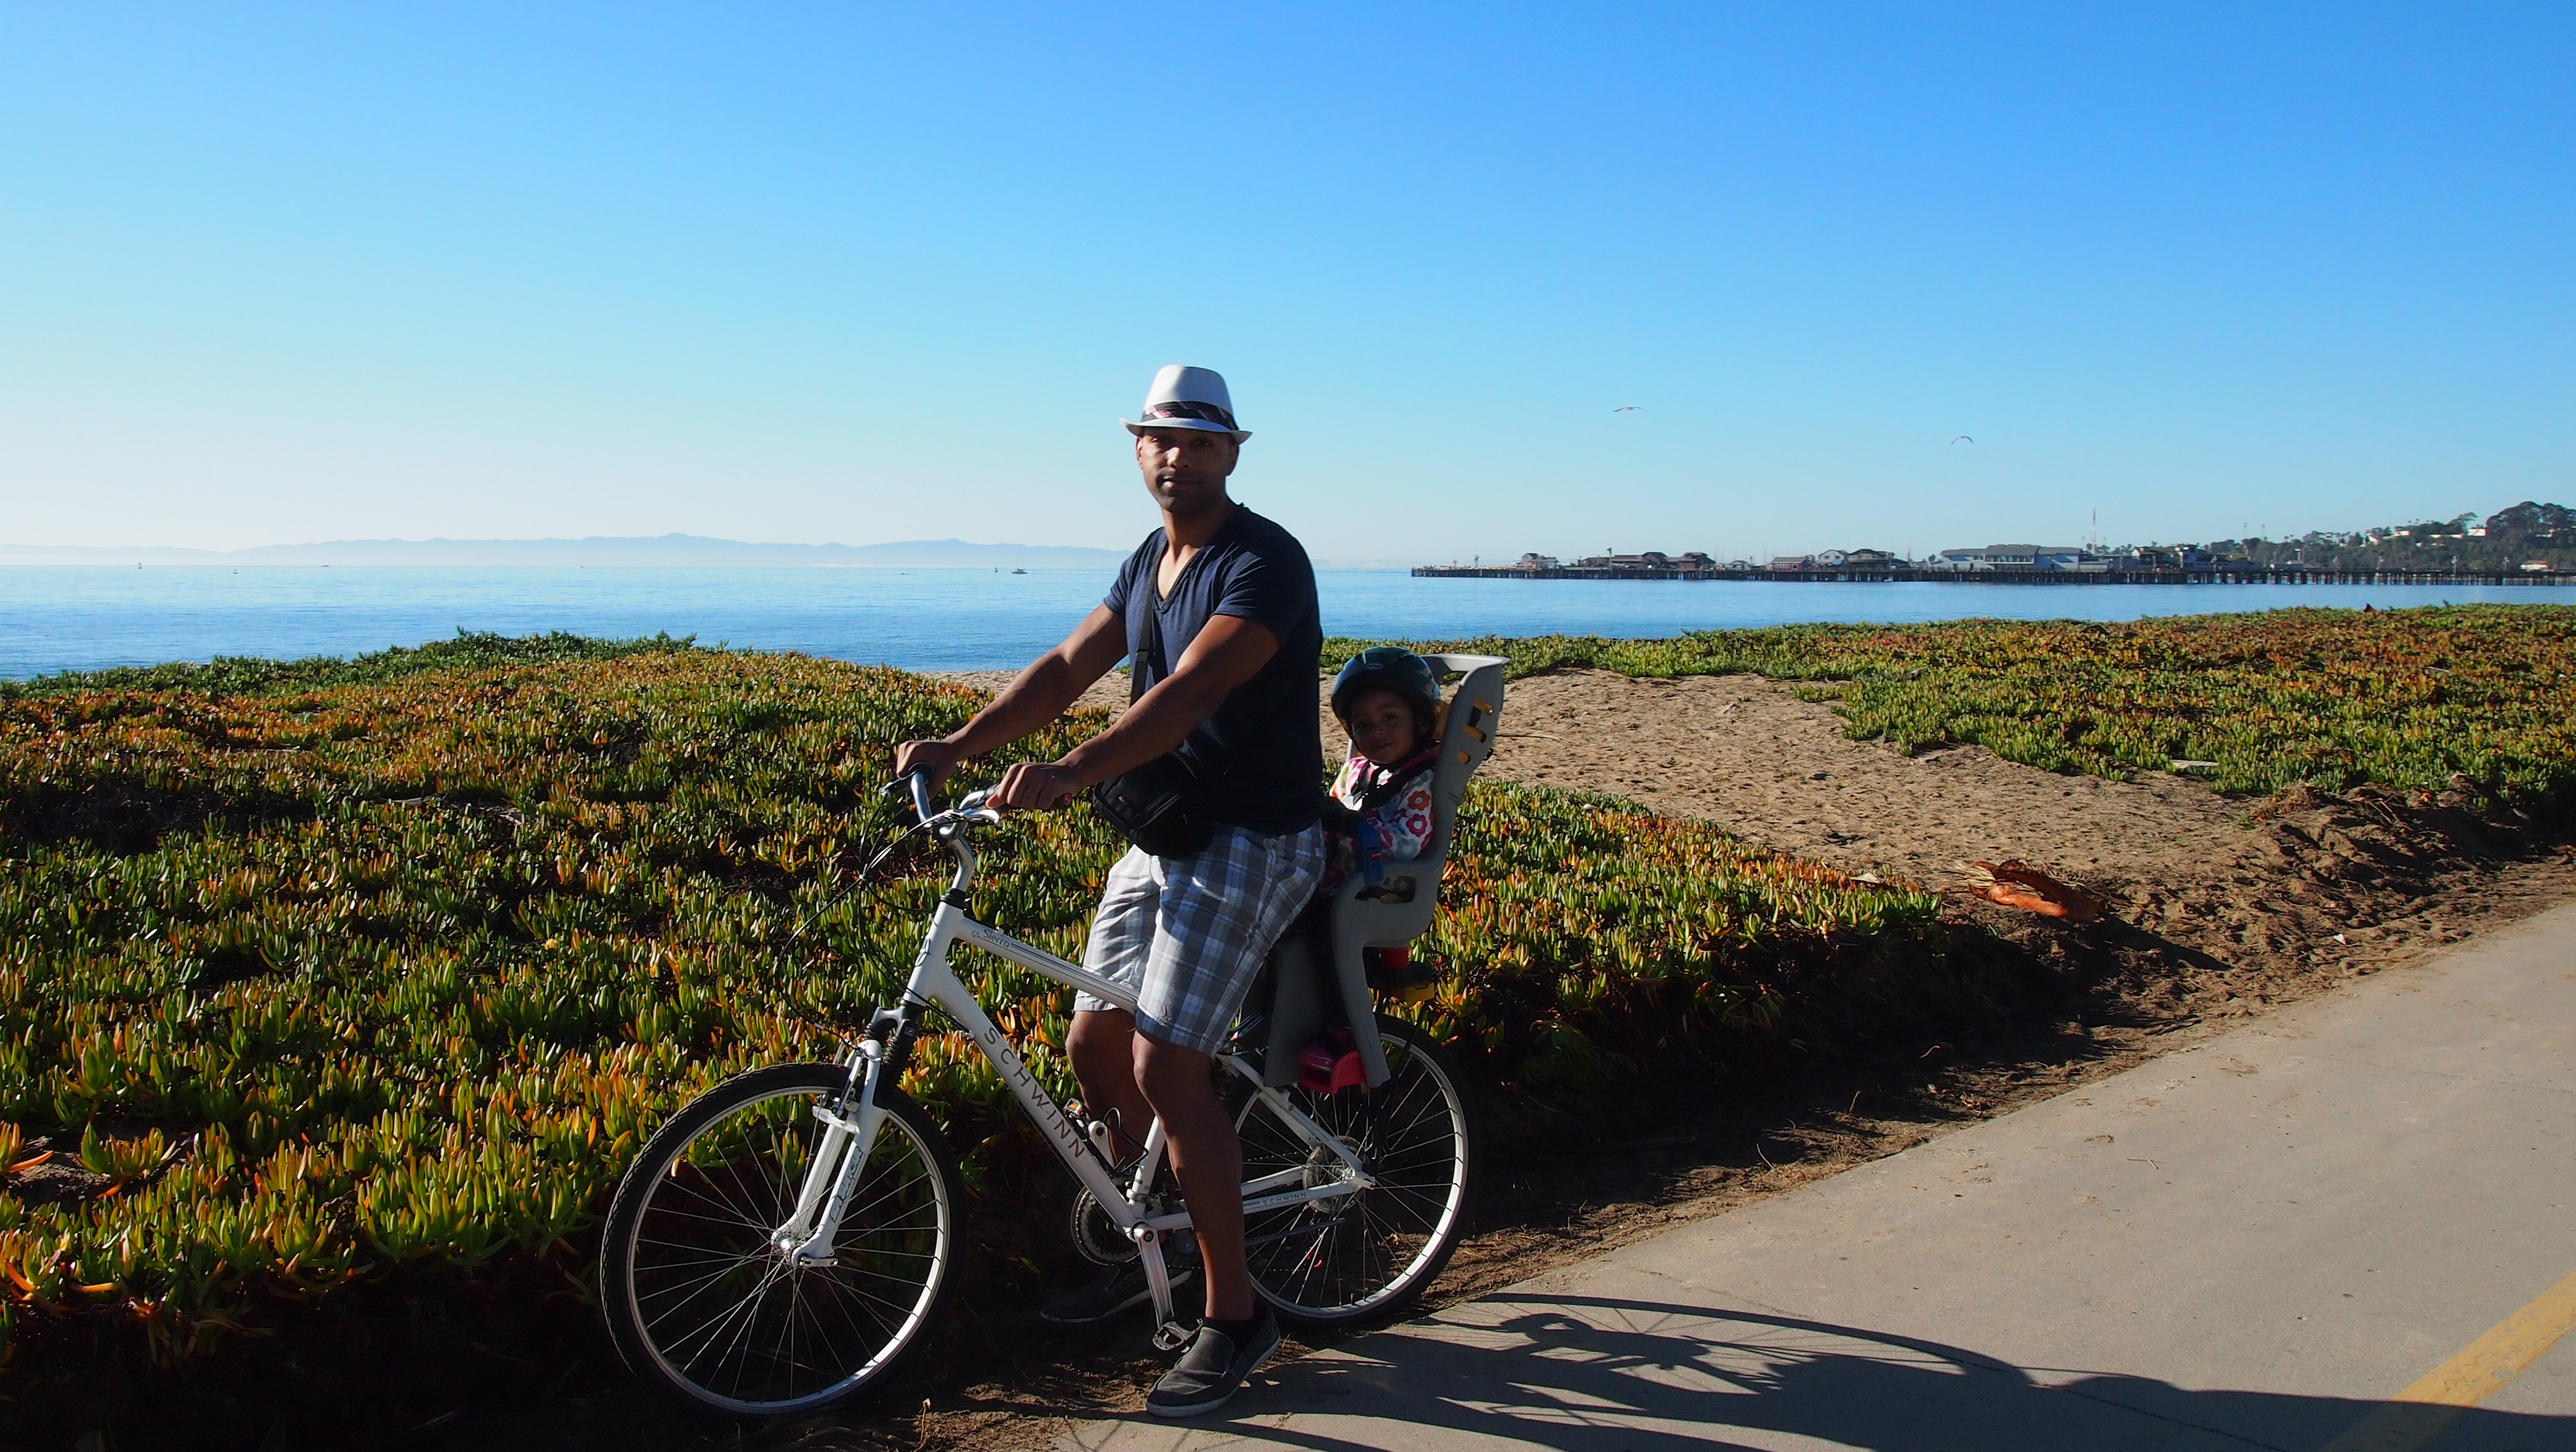
beach, coast, water, girl, kid, bicycle, bike, pier, paddle, vehicle, extreme sport, santa, sports equipment, mountain bike, cycling, family, creativecommons, sports, toddler, weekend, epm1, barbara, mountain biking, road cycling